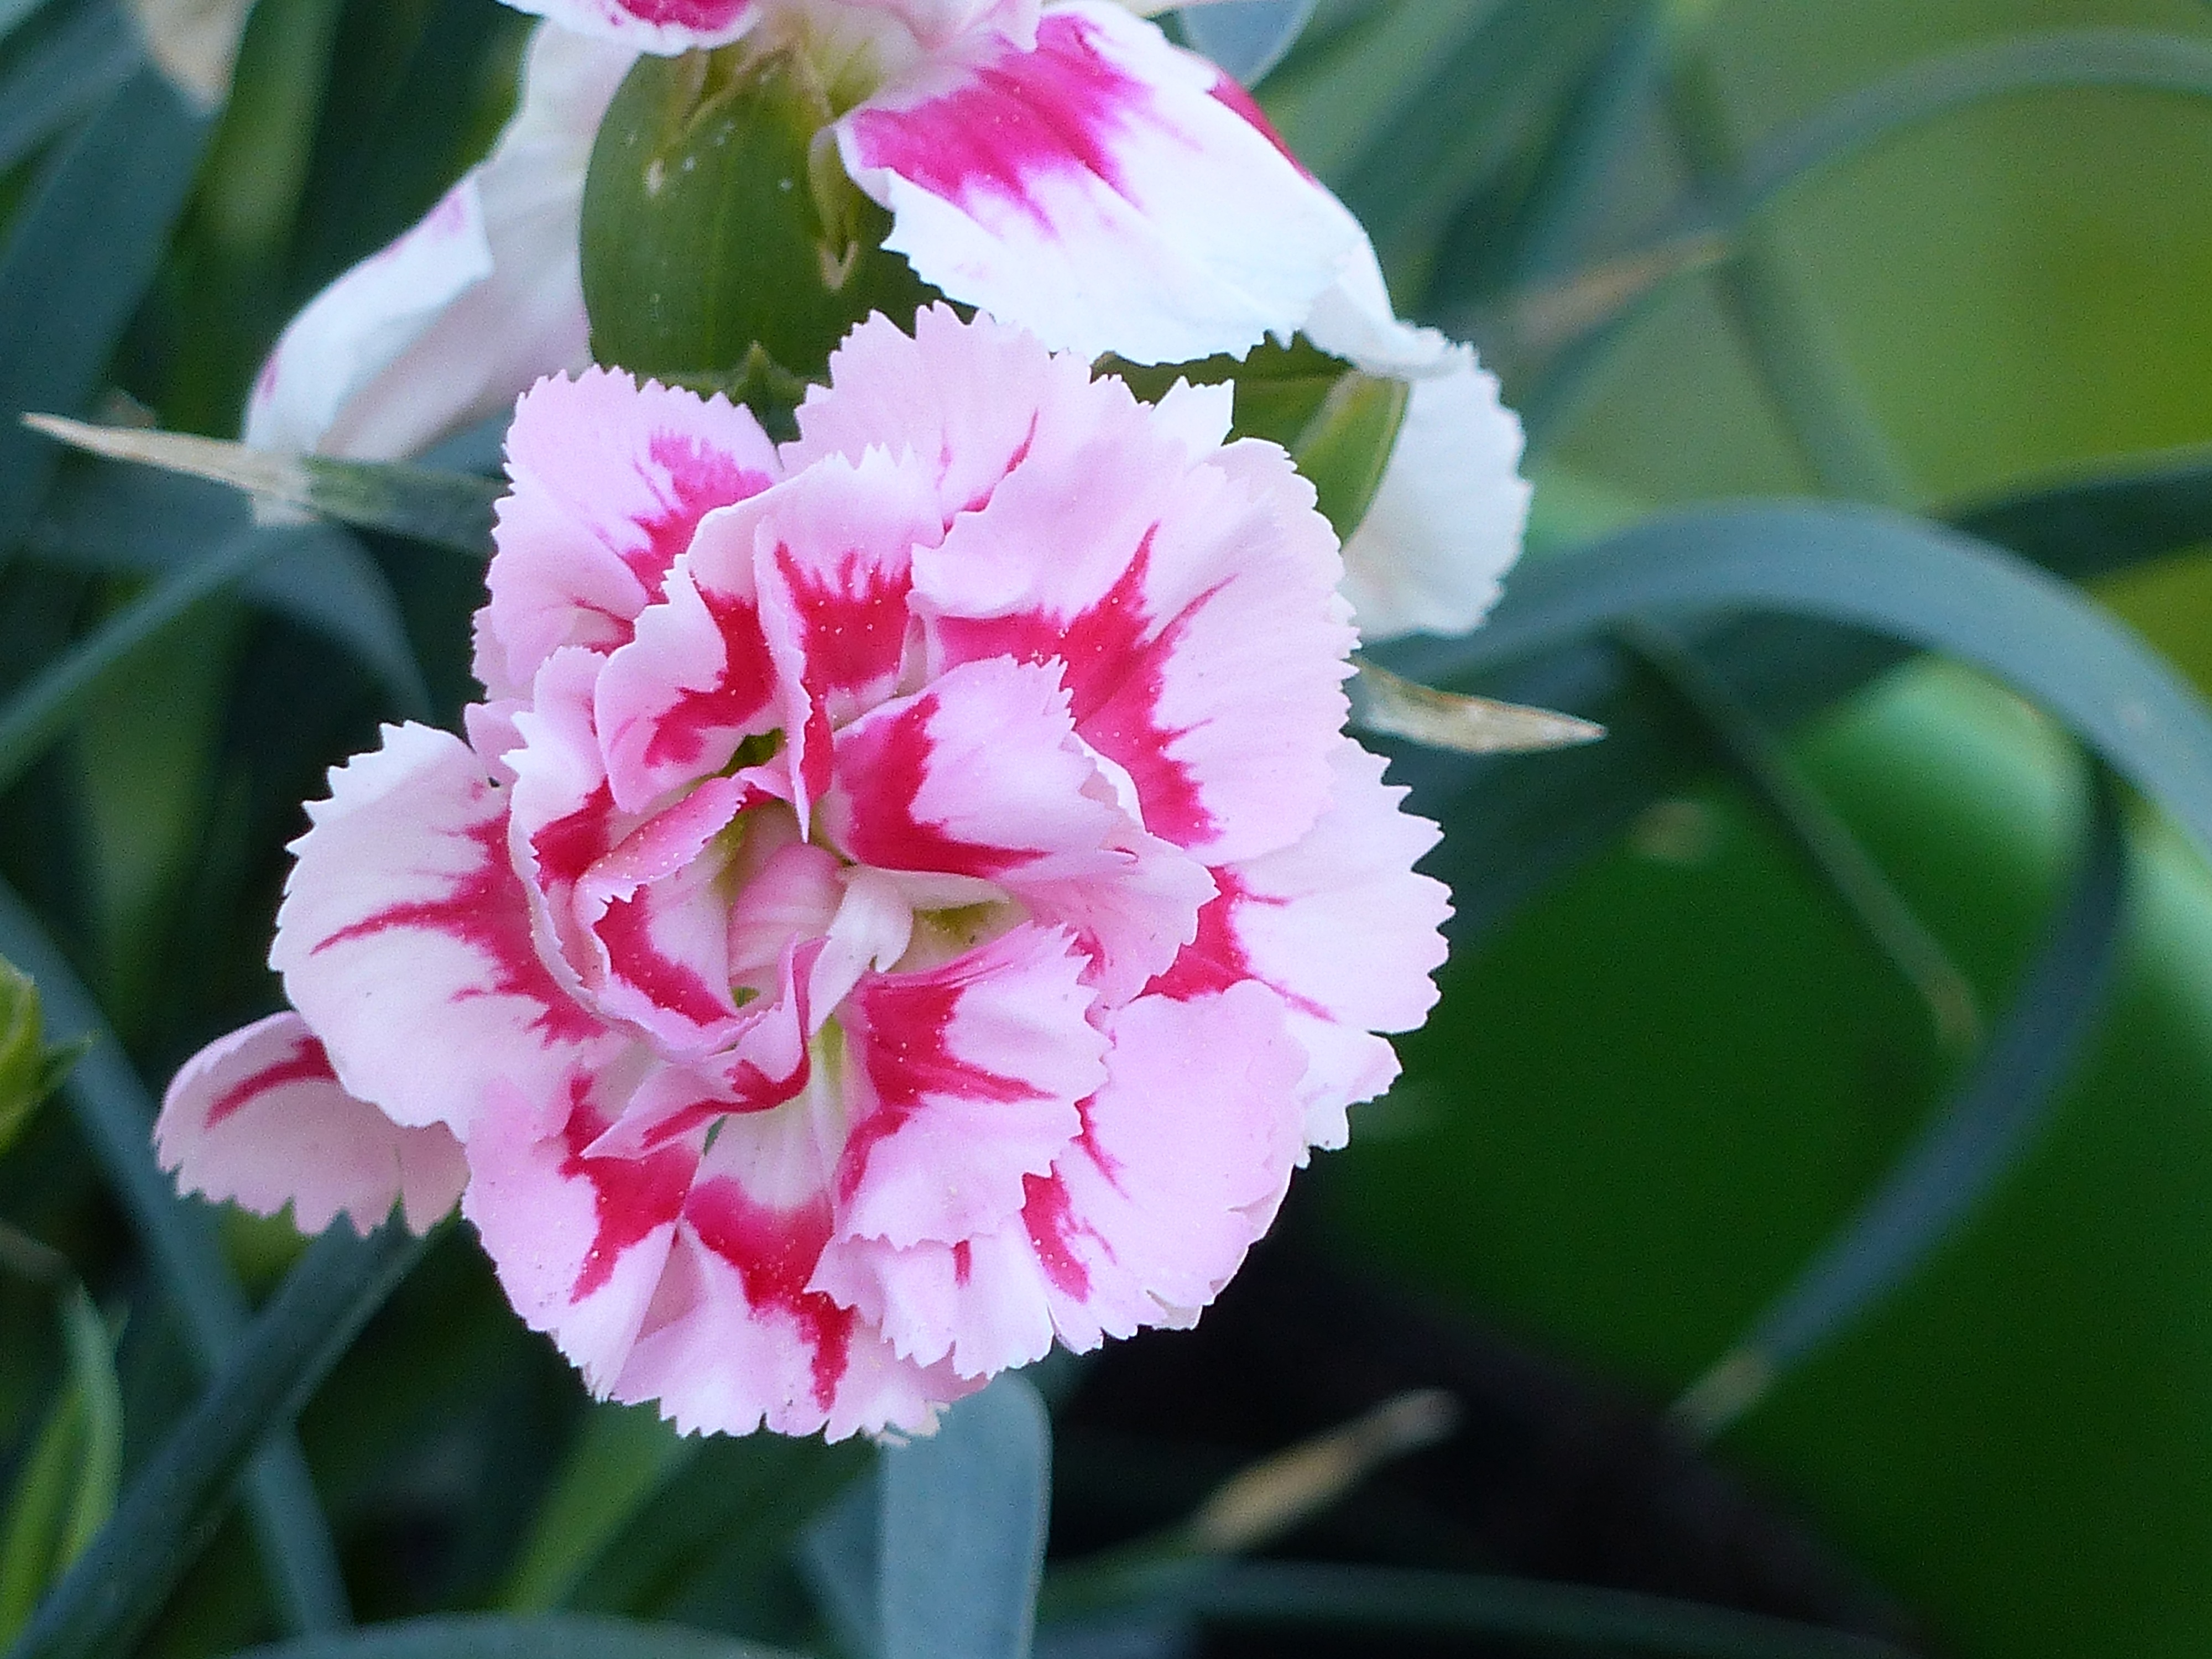
blossom, plant, leaf, flower, petal, spring, botany, pink, flora, colors, carnation, dianthus, macro photography, flowering plant, land plant, pink family